Gilan Mausoleum

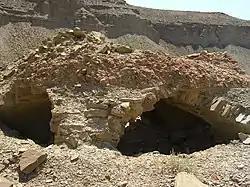
Ruins of the Gilan mausoleum

Gilan mausoleum is a monument located on the slope of a hill in Ordubad district of Nakhchivan Autonomous Republic in the territory of Kharabagilan habitation. The mausoleum was discovered accidentally by the local population in 1979. The top tower of the tomb was destroyed, but the tomb is in satisfactory condition.